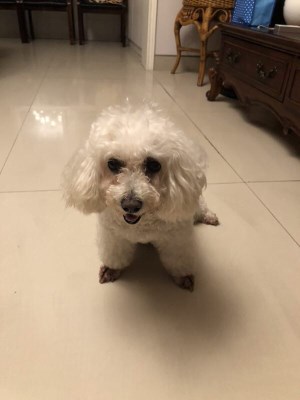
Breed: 3083-n000117-Bichon_Frise